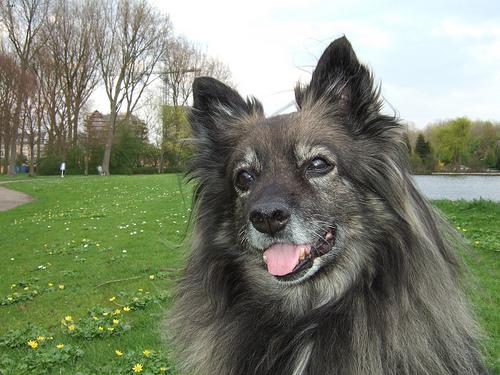
Breed: keeshond